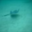
Label: ray